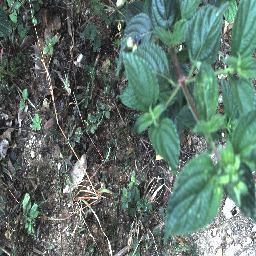
Label: lantana